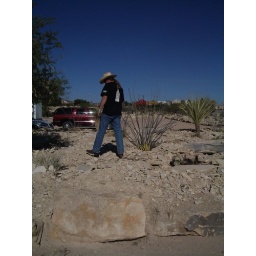
Ryan in same rock field